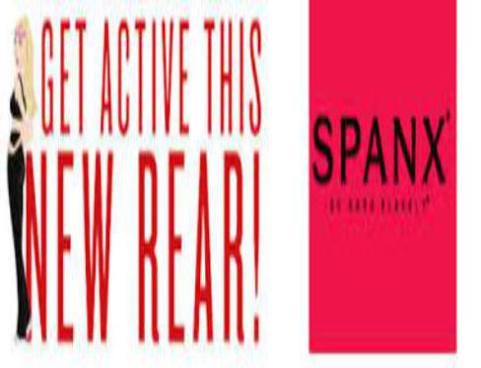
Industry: Clothes